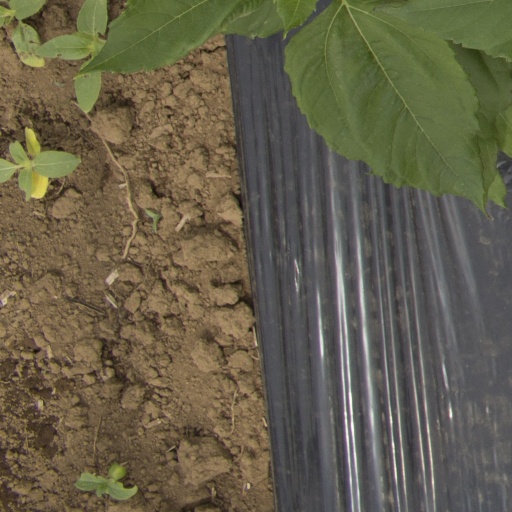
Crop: Jerusalem artichoke